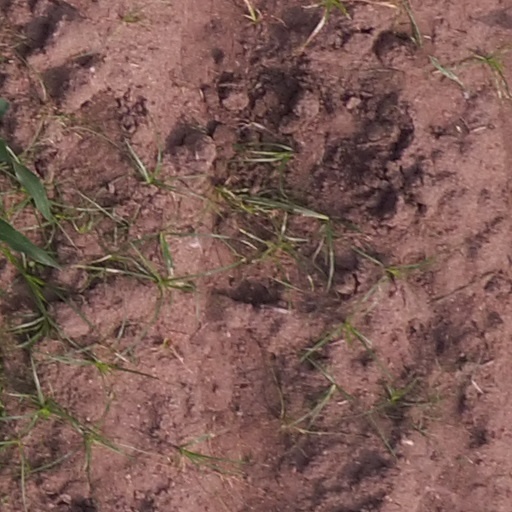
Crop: maize; corn